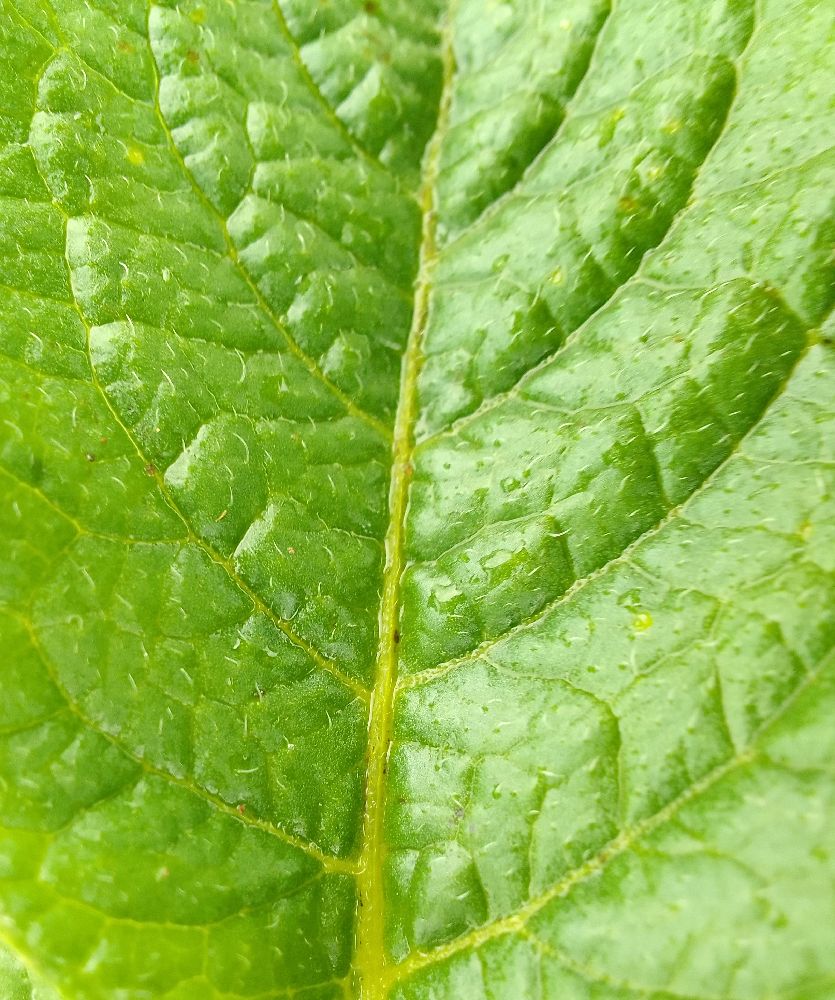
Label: Healthy